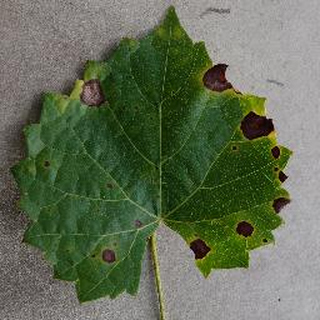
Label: grape_black_rot